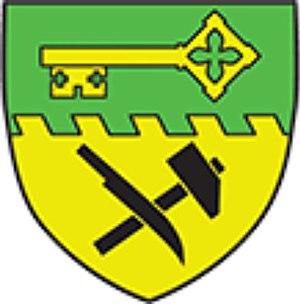
Aspangberg-St. Peter est une commune autrichienne du district de Neunkirchen en Basse-Autriche.